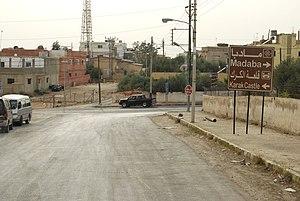
Carrefour entre la route venant de Umm ar-Rasas et la route n° 35 Amman-Aqaba (""Route des Rois"")."